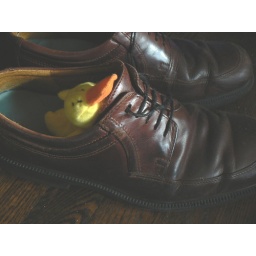
The cats put a toy duck in my shoe during the night. I am honored.